Jodie Foster

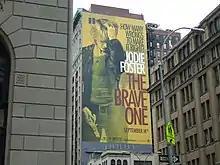
Foster in an advertisement for "The Brave One" (2007)

After the cancellation of "Flora Plum", Foster took on the main role in David Fincher's thriller "Panic Room" after its intended star, Nicole Kidman, had to drop out due to an injury on set. Before filming resumed, Foster was given only a week to prepare for the role of a woman who hides in a panic room with her daughter when burglars invade their home. It grossed over $30 million on its North American opening weekend in March 2002, becoming the most successful film opening of Foster's career . In addition to being a box office success, the film also received largely positive reviews.